Naima El Bezaz

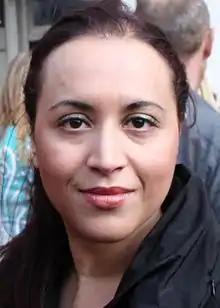
Naima El Bezaz

Naima El Bezaz (3 March 1974 – 7 August 2020) was a Moroccan-Dutch writer, who also gave lectures and wrote stories, essays and columns.